Trinity College, Toronto

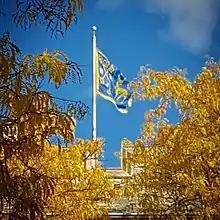
Trinity's flag flying above Henderson Tower

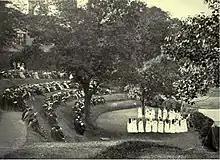
A dramatic performance at Old Trinity, 1902

The Trinity College Chapel was built with funds donated by Gerald Larkin, head of the Salada Tea Company from 1922 to 1957. It was designed in the modified perpendicular Gothic style by renowned English architect Giles Gilbert Scott, who was also responsible for the Liverpool Cathedral and the ubiquitous red telephone boxes seen throughout Britain. The chapel extends to the reredos and is high at the vault bosses. Using only stone, brick, and cement, Italian stonemasons employed ancient building methods; the only steel in the construction is in the hidden girders supporting the slate roof, with the exterior walls being sandstone. The Chapel contains several architectural sculptures, including a tympanum by Emmanuel Hahn as well as a carved lintel and tympanum by Jacobine Jones, who also carved the wooden angels on the baptistry. The Lady Chapel's altar was preserved from the original Queen Street location chapel, while the matching sedilia was donated by Robertson Davies' widow in his memory.